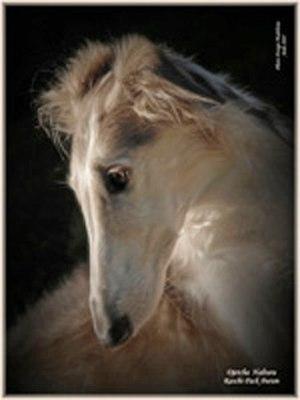
La Belle et le Clochard est le 19ᵉ long-métrage d'animation et le 15ᵉ « Classique d'animation » des studios Disney. Sorti en 1955, il est adapté d'une histoire de Ward Greene, Happy Dan, the Whistling Dog, parue en 1937.
Le barzoï ou lévrier russe est une race canine originaire de Russie. La Fédération cynologique internationale le classe dans le groupe 10, lévriers, section 1, standard nᵒ 193.